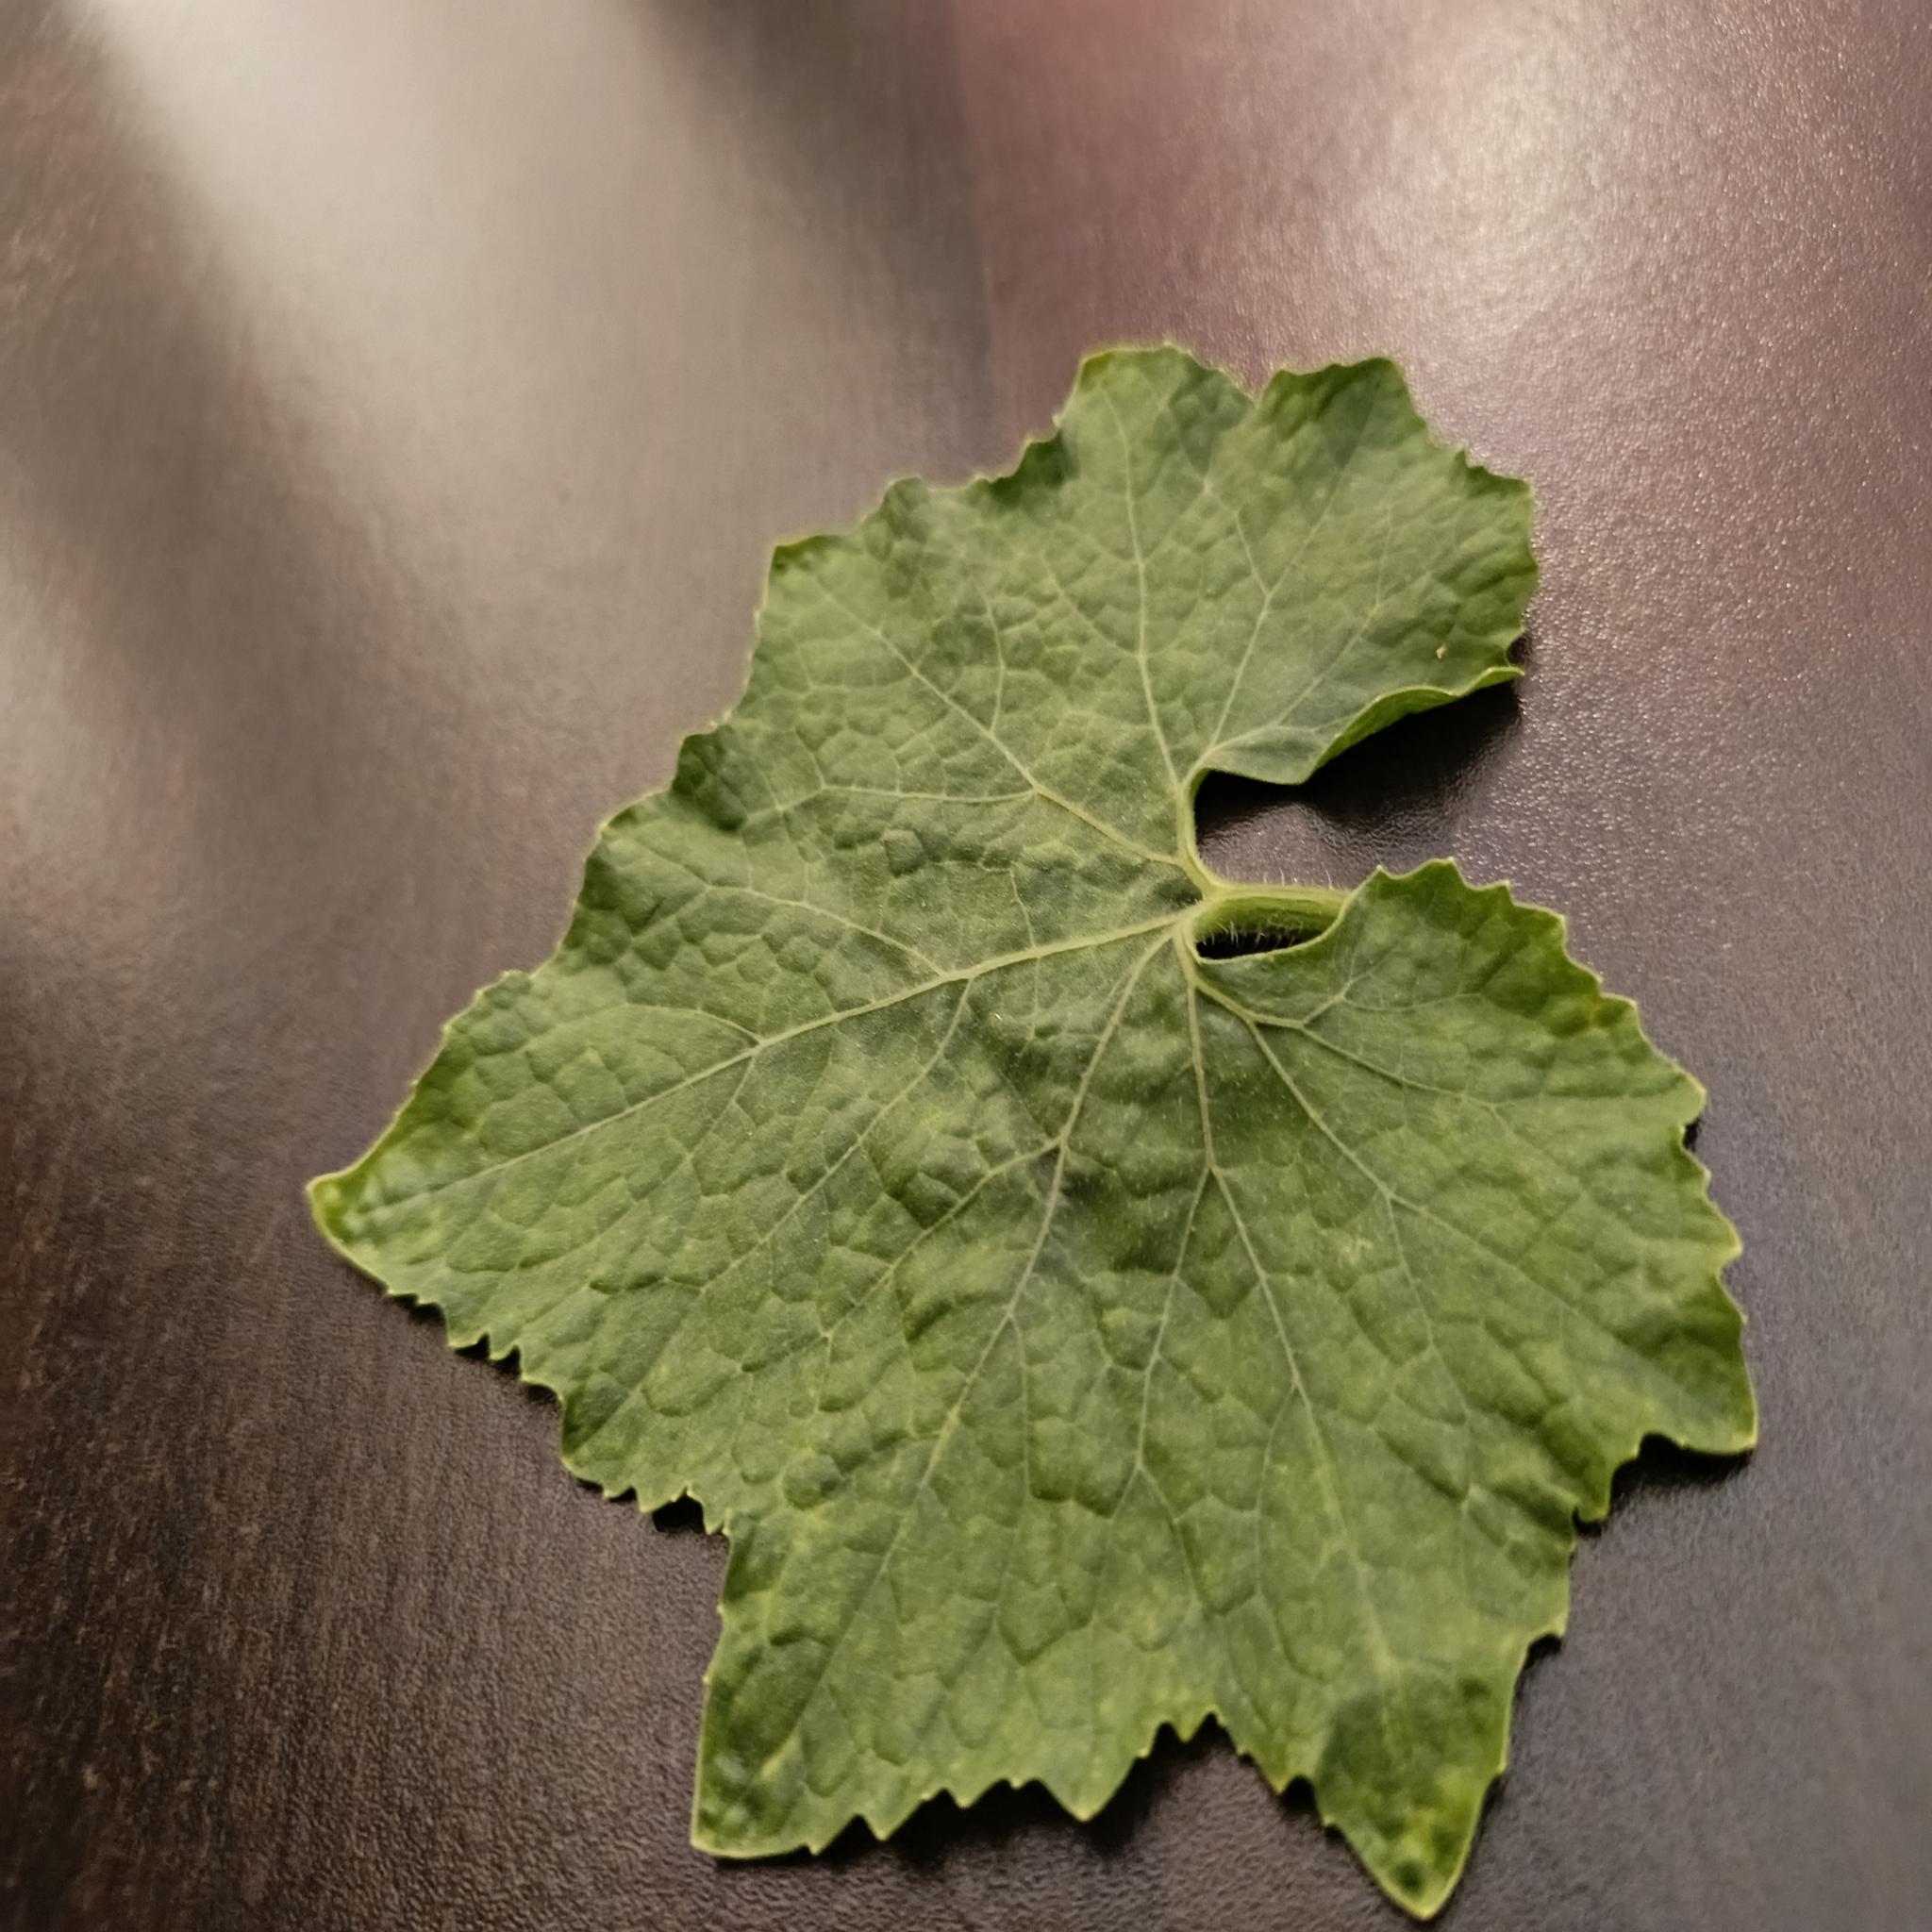
Label: Healthy